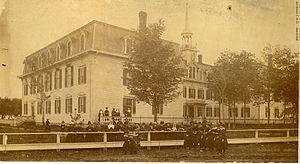
Le couvent Notre-Dame de Bourdonnais avec l'école primaire de la Vierge Marie.
Bourbonnais est une ville située dans le comté de Kankakee, dans l’État de l'Illinois, aux États-Unis. Sa population était de 15 256 habitants au recensement de 2000, mais elle a été estimée à 19 119 en 2009.